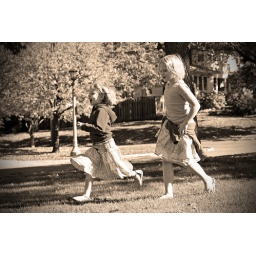
Photo of my daughters running in front of the library in Saint Anthony Park.